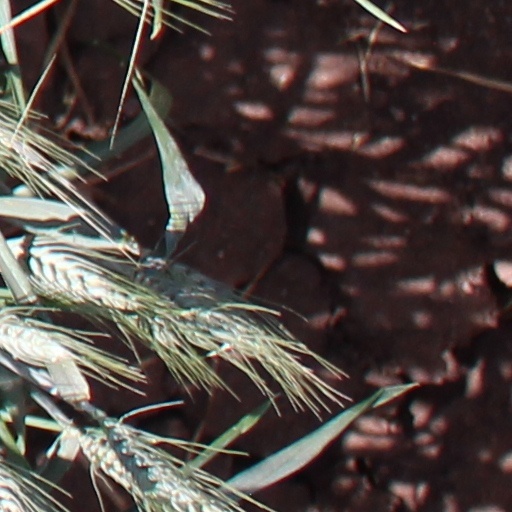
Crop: wheat